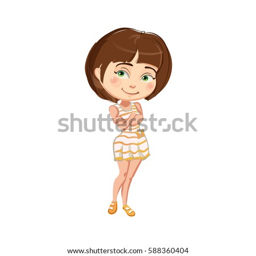
girl in a short summer dress standing with folded arms over her chest .